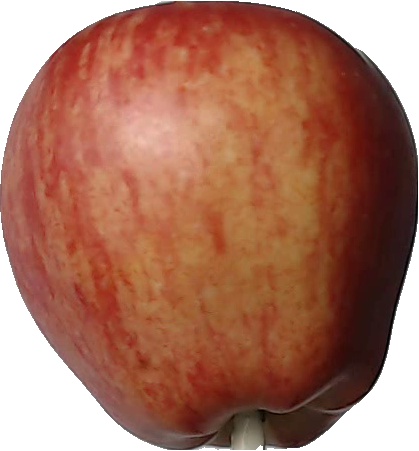
Label: apple_red_1